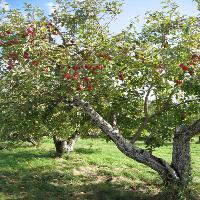
Weather: sun or clear